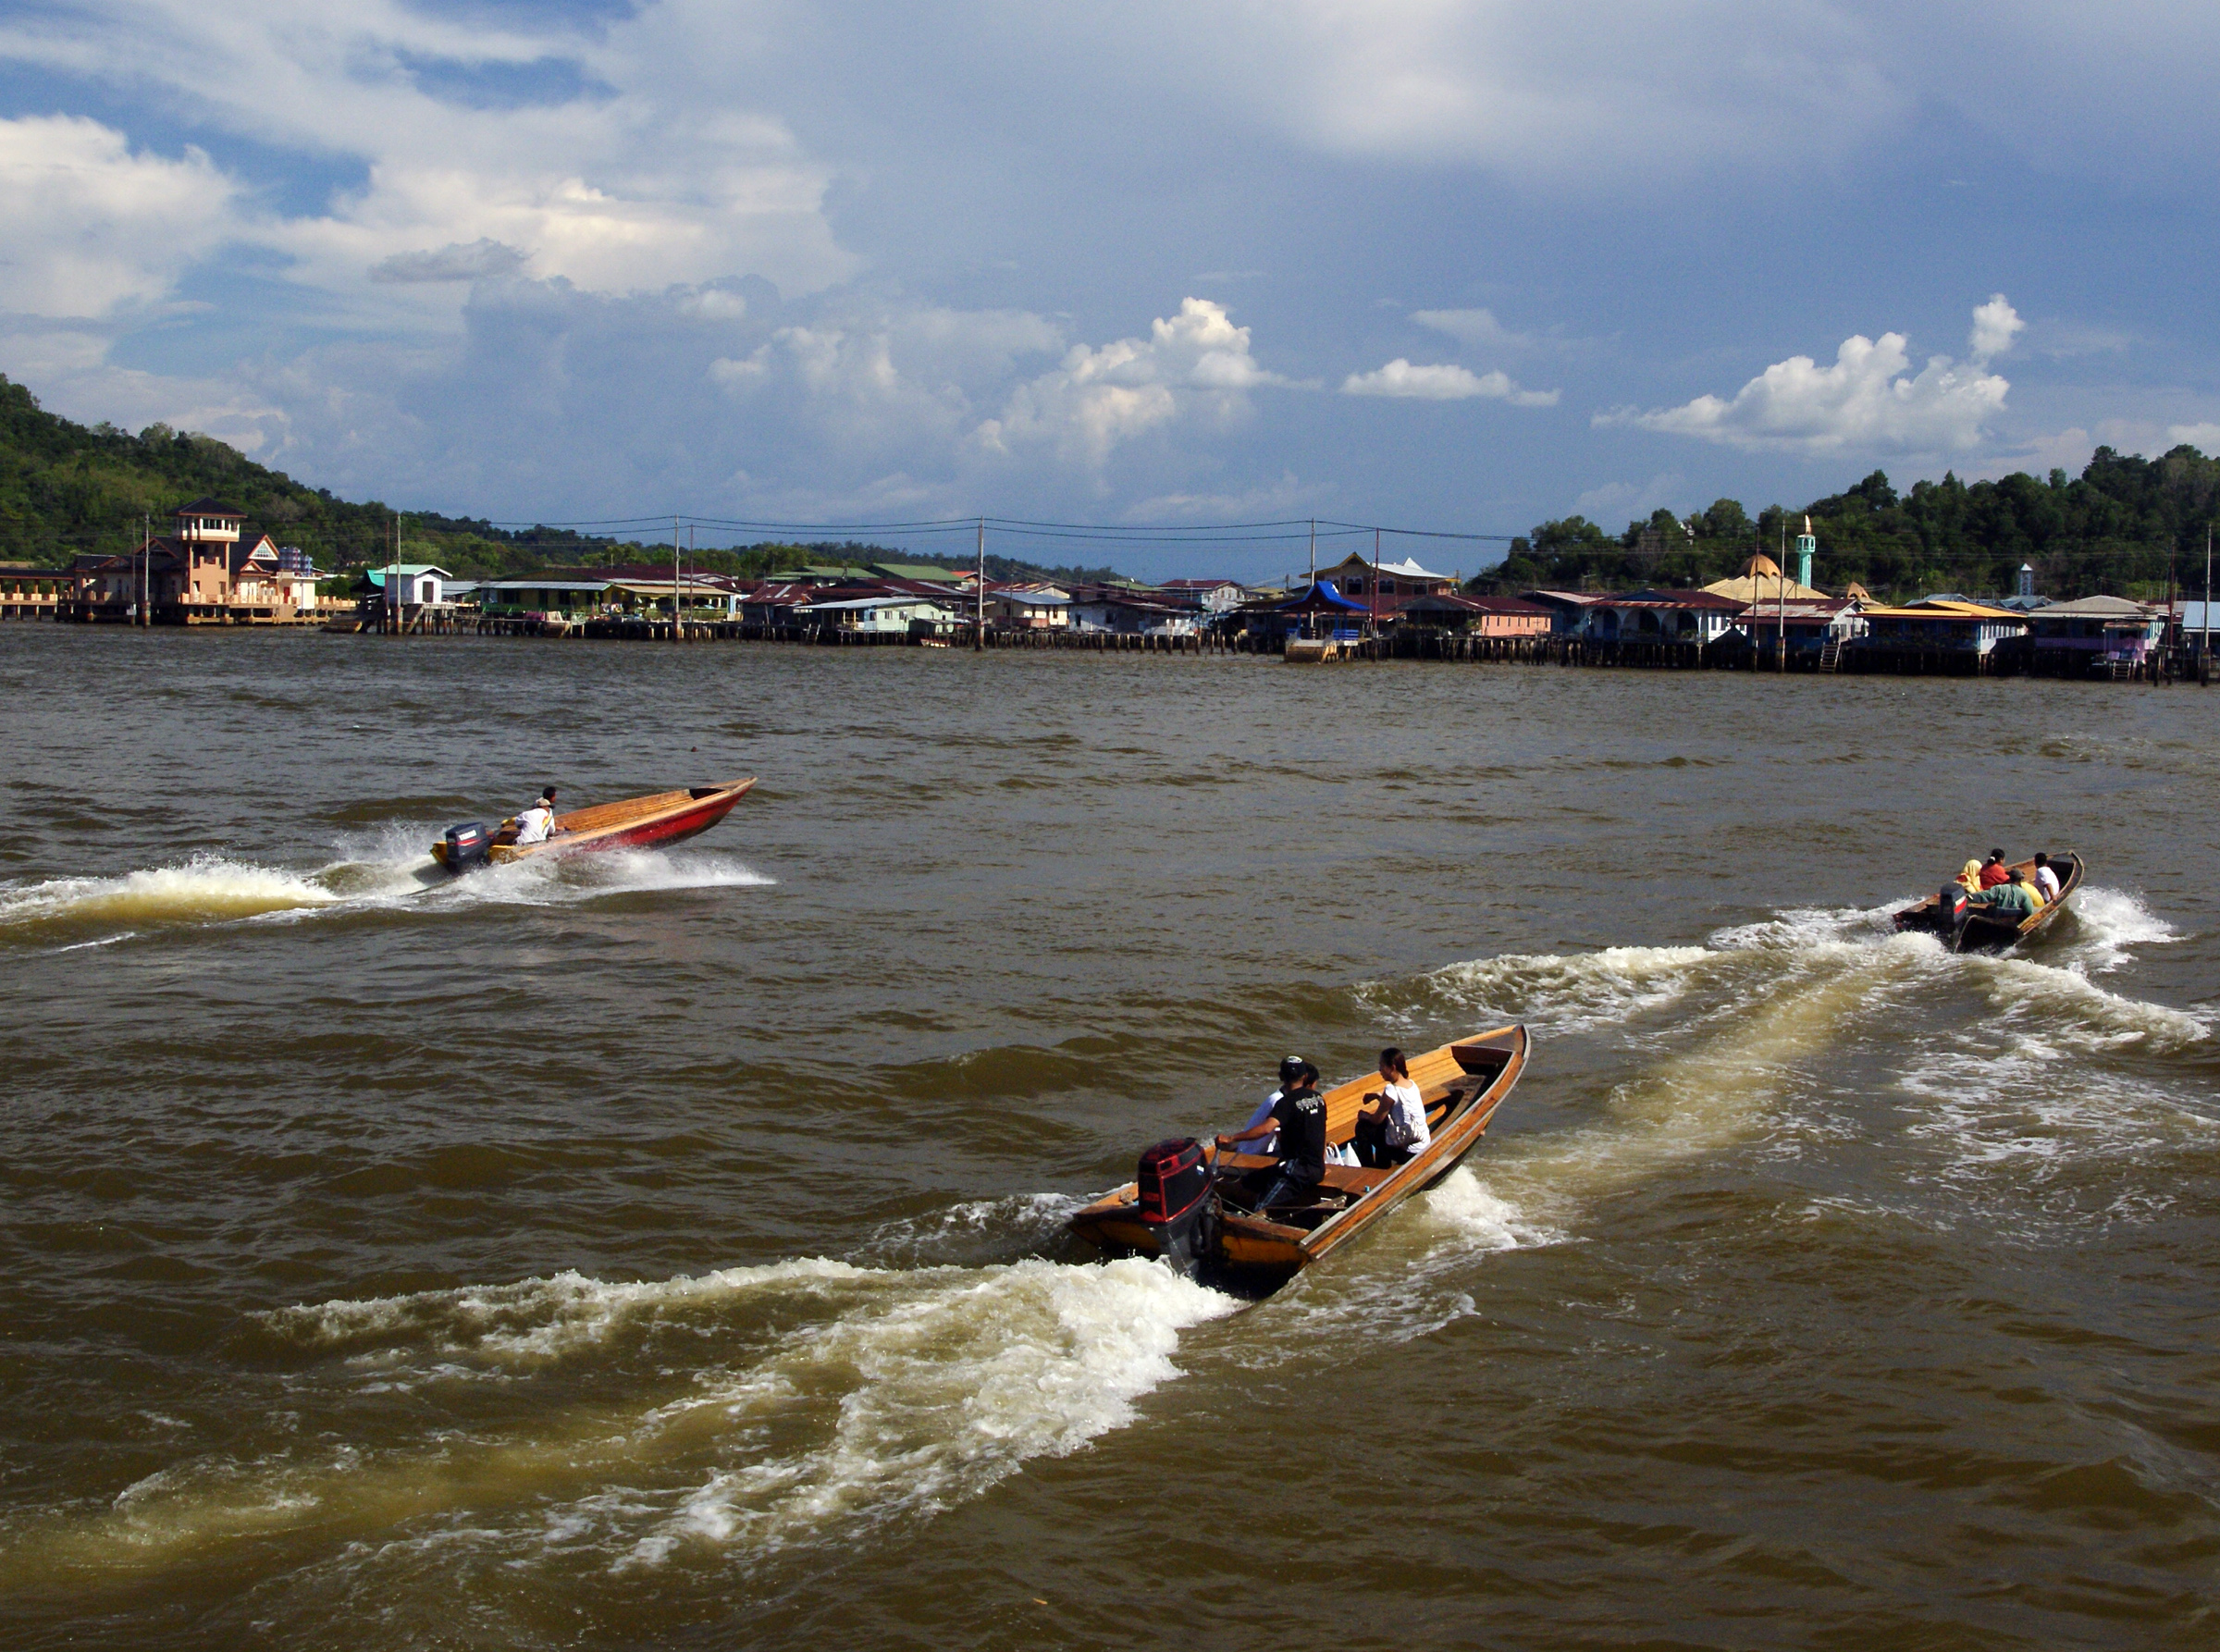
beach, sea, coast, boat, wave, river, paddle, vehicle, kayak, sports, boating, kayaking, brunei, watercraft, watertaxi, sea kayak